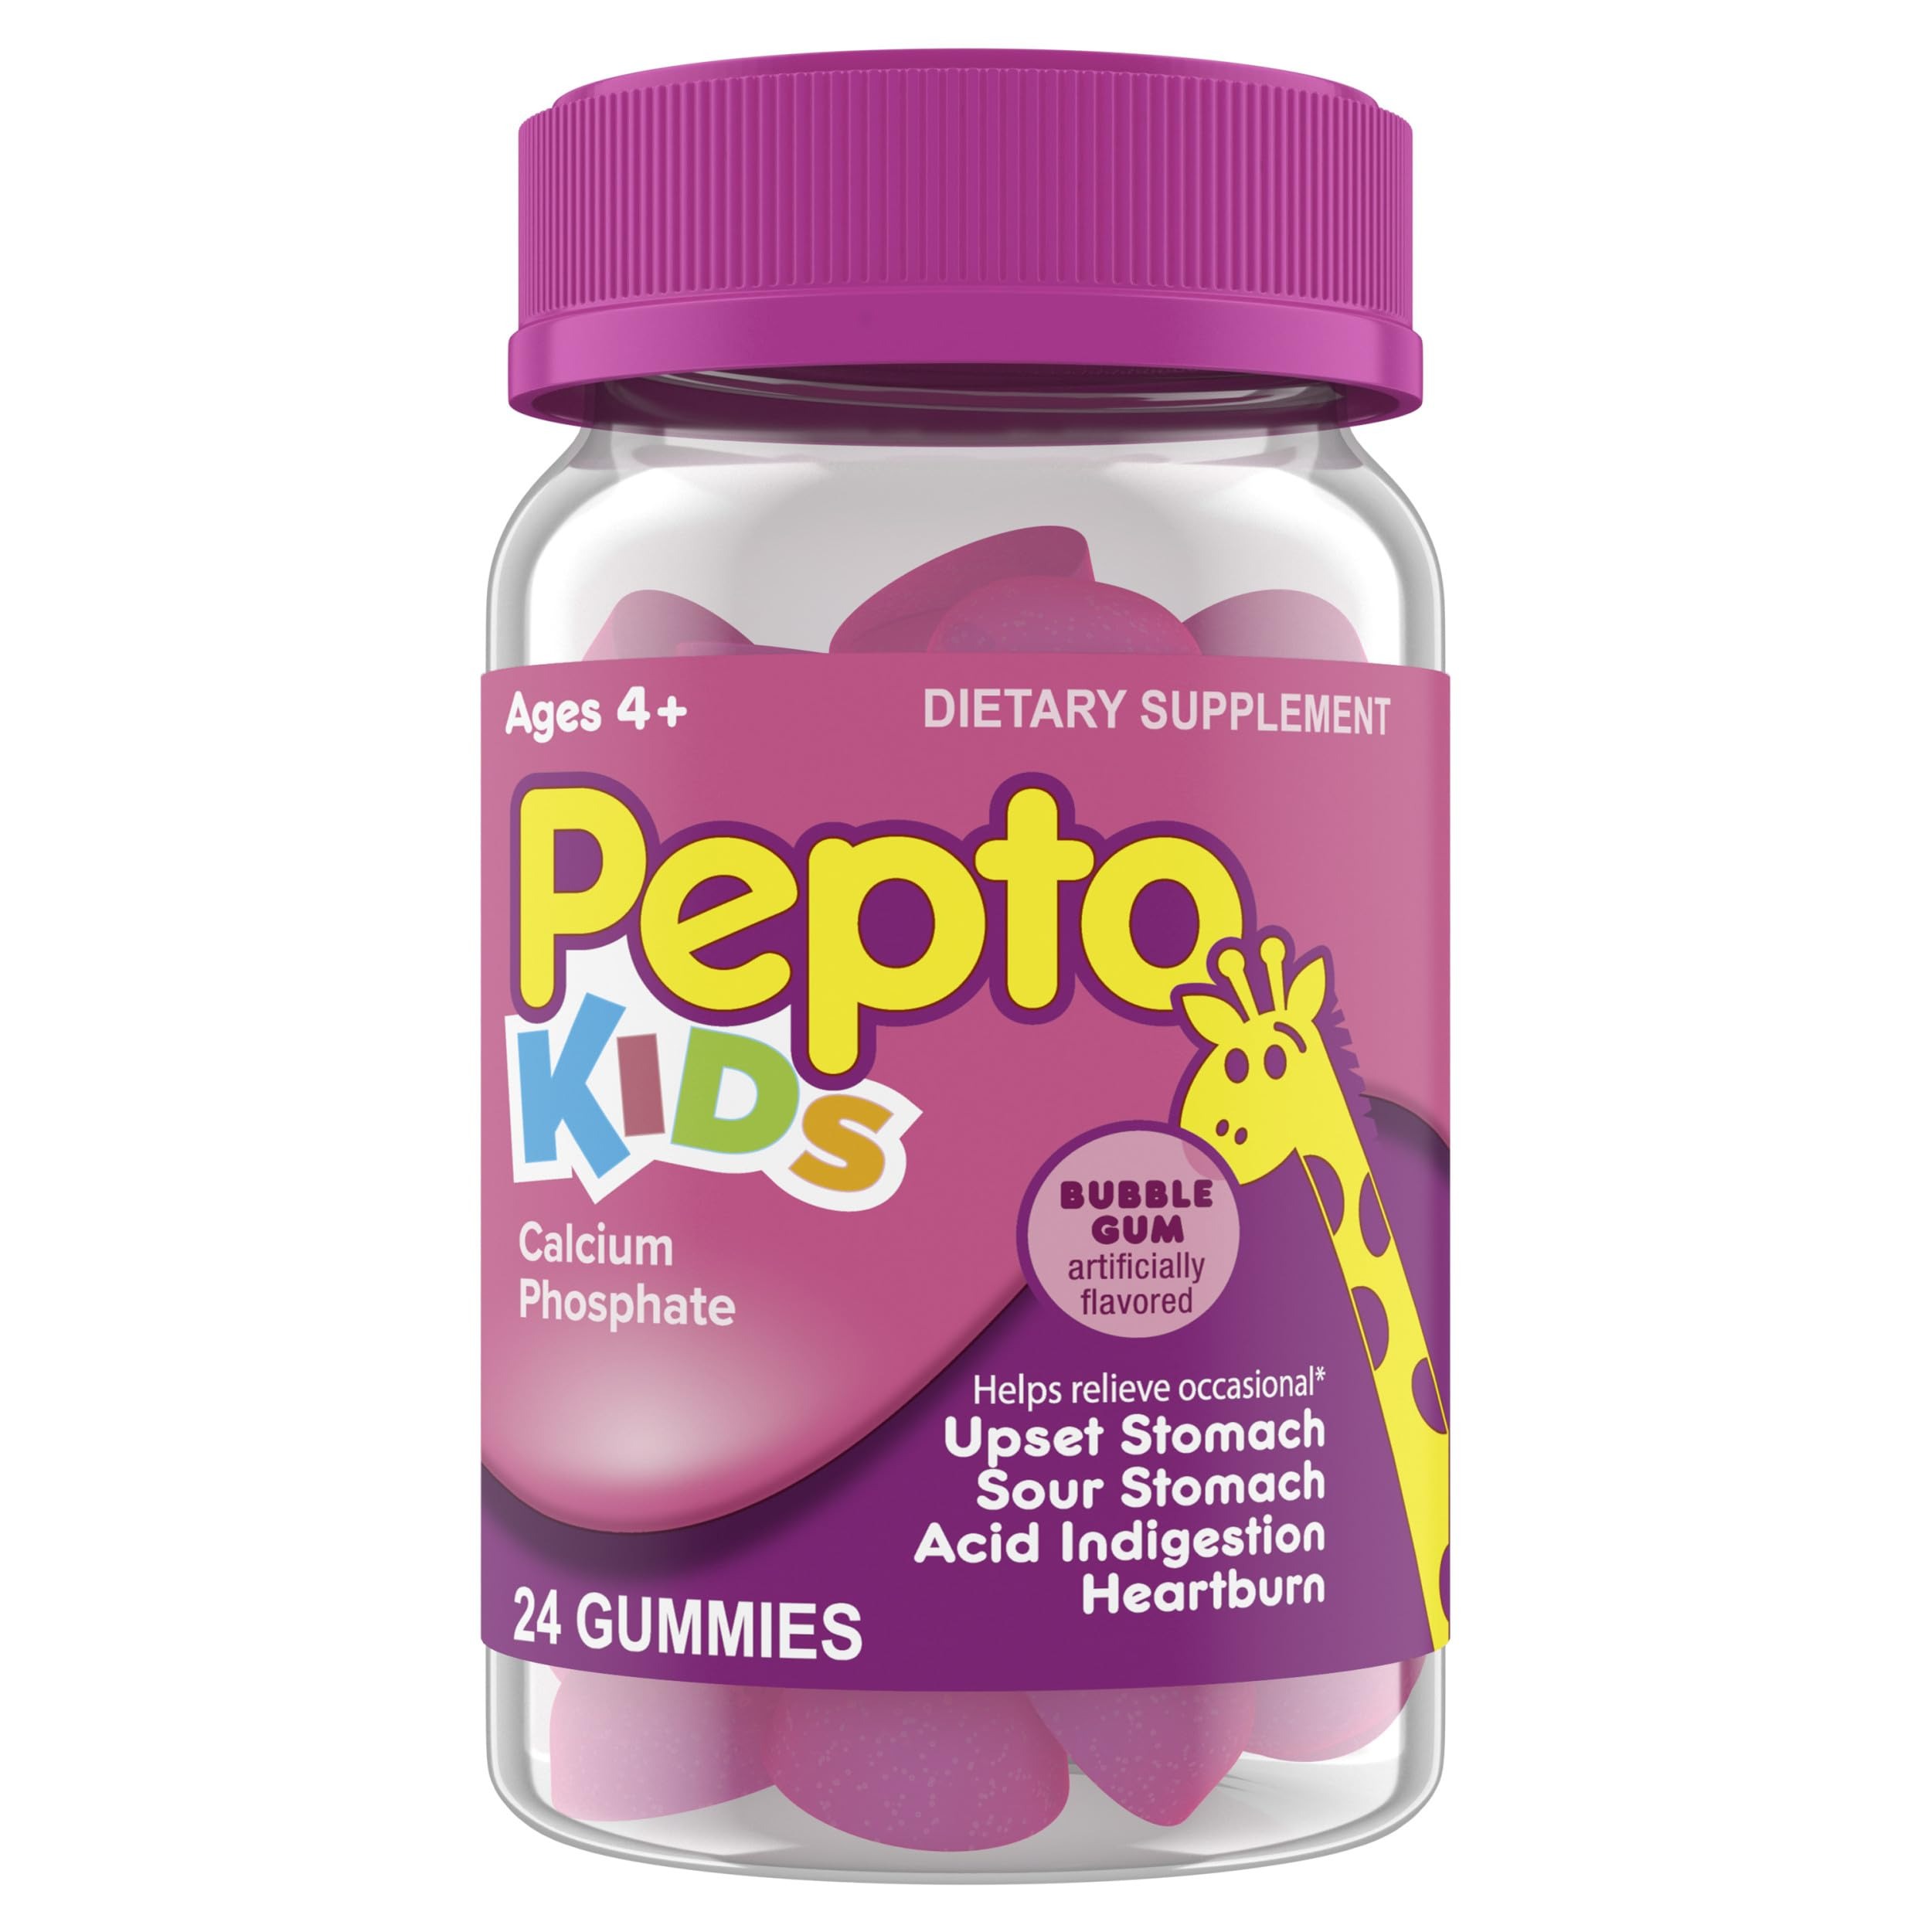
Item Name: Pepto Bismol, Pepto Kids Gummies - Acid Indigestion, 24 Count
Bullet Point 1: MULTI-SYMPTOM Relief for Little Tummies
Bullet Point 2: BUBBLE GUM FLAVOR
Bullet Point 3: CONVENIENT FORM
Bullet Point 4: FOR AGES 4 AND UP
Product Description: Antacids
Value: 24.0
Unit: Count

Price: 10.44